Army Elements Fleece

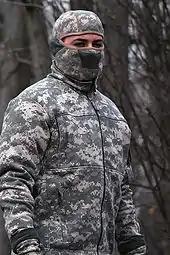
Army Elements Fleece (AEF) in Universal Camouflage Pattern

The Army Elements Fleece (AEF) is a versatile, insulating layer that allows US Army aviation crews to adapt to varying mission requirements and environmental conditions.